Xianjiao Island

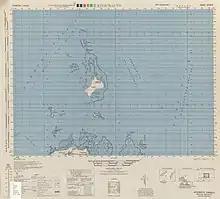
Map including Xianjiao Island (labeled as Kenshō-sho) (1944)

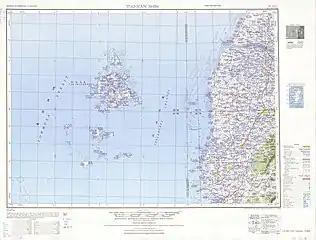
Map including Xianjiao Island (unlabeled island) (1950)

It is in the Taiwan Strait of the South China Sea, off the west coast of Taiwan.